Free company

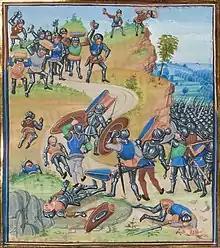
French troops being attacked by the Tard-Venus free company during the 1362 Battle of Brignais.

A free company (sometimes called a great company or, in French, "grande compagnie") was an army of mercenaries between the 12th and 14th centuries recruited by private employers during wars. They acted independently of any government, and were thus "free". They regularly made a living by plunder when they were not employed; in France they were called "routiers" and "écorcheurs" and operated outside the highly structured law of arms. The term "free company" is most often applied to those companies of soldiers which formed after the Peace of Brétigny during the Hundred Years' War and were active mainly in France, but it has been applied to other companies, such as the Catalan Company and companies that operated elsewhere, such as in Italy and the Holy Roman Empire.